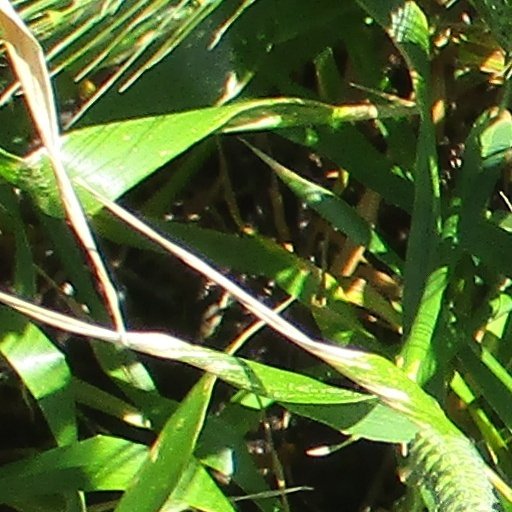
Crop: wheat